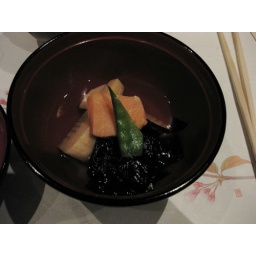
bamboo shoot, fresh wakame seaweed, minced shrimp cake (nummy!) cooked in clear fish broth